Canary District

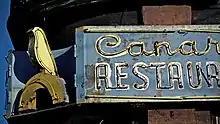
The Canary District is named after the old Canary Restaurant.

The Canary District is a planned neighbourhood in Toronto's West Don Lands mixed-use development. The area was formerly industrial land, cut off from the city by an elevated roadway and two rail corridors, sitting in a floodplain. Six initial buildings initially served as the 2015 Pan American Games Athletes' Village for the 2015 Pan American Games. Those buildings were then finished and converted to private residences. More buildings have since been constructed for private residences, with Front Street lined with stores, businesses and restaurants.